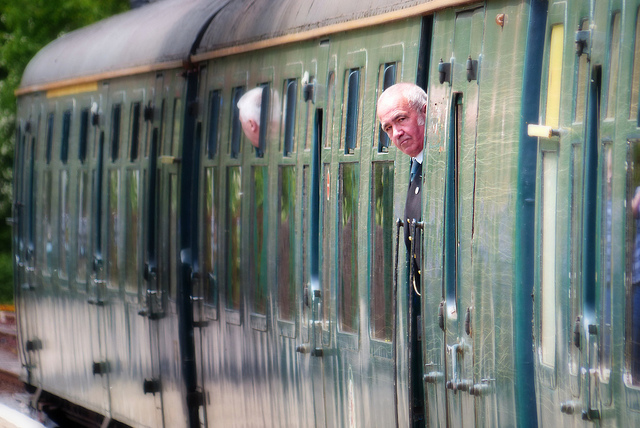
A man is peaking his head out of a train.

An older man looks out of a door of a train.

A man standing on a train in the train doorway and peering outside.

two men are on a silver train and looking out

An old man looking out on a train.